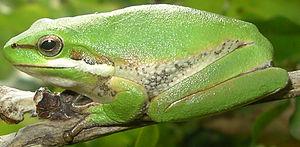
Litoria fallax est une espèce d'amphibiens de la famille des Pelodryadidae.